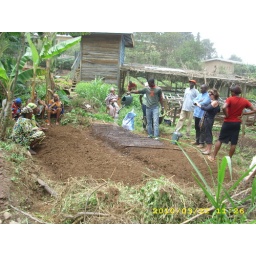
TREES technician, demonstrating to farmers groups in Fundong how to properly water the tree nursery once the seeds have been sown.